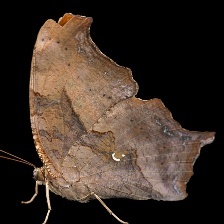
Species: QUESTION MARK
Butterfly family (ImageNet category): admiral